Kuujjuaq

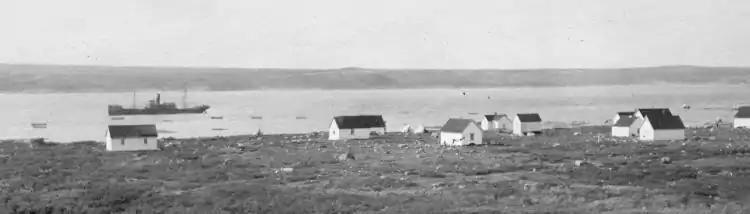
Fort Chimo (1909)

With ocean access and two runways at the Kuujjuaq Airport, Kuujjuaq is the transportation hub of the entire Nunavik region. The Avataq cargo ship delivers cargo once a year, and a new beach port has been built north of the town. There are no roads to outside the region, but there have been proposals floated by regional and provincial officials to build a road link from the south, linking to the Trans-Taïga Road and also providing access to Schefferville.